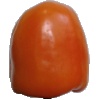
Label: orange_pepper